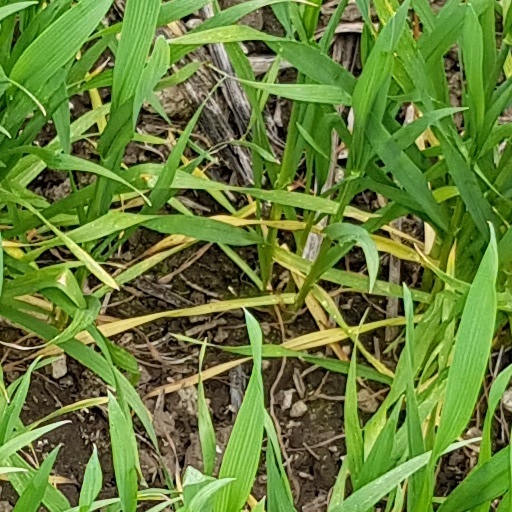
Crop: wheat